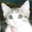
Label: cat